U.S. Route 31 in Michigan

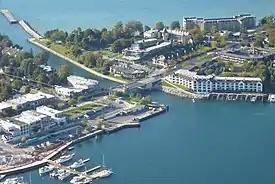
Aerial photograph

The MSHD started studies for a freeway routing of US 31 from the state line northward to I-94 in 1967. The first section northward to Niles was approved in 1972, and the remainder of the route was approved in 1981. Since then, MDOT re-evaluated the St. Joseph Valley Parkway extension east of Benton Harbor, due to environmental, economic, and historical site issues. One of the environmental concerns that was studied relates to the habitat of an endangered species, the Mitchell's satyr butterfly, which has its habitat in the area of the proposed freeway. The habitat is home to the second-largest population of the rare butterfly. The freeway between Niles and Benton Harbor was planned as a series of five segments when approved in 1981. Since that approval, the butterfly was discovered in the Blue Creek Fen in the late 1980s, and it was listed as an endangered species in 1992. This listing stalled MDOT's planning and construction of the fifth freeway segment north of Berrien Springs. The United States Fish and Wildlife Service (USFWS) issued an opinion two years later that the project would jeopardize the species. MDOT was given permission to modify the previously approved freeway to cross the Blue Creek on longer bridges; the USFWS also required that any construction be done from elevated platforms, among other restrictions. In the interim, MDOT proceeded with construction of the southern portion of the last freeway segment, completing it northward from Berrien Springs to the Napier Avenue interchange in August 2003.